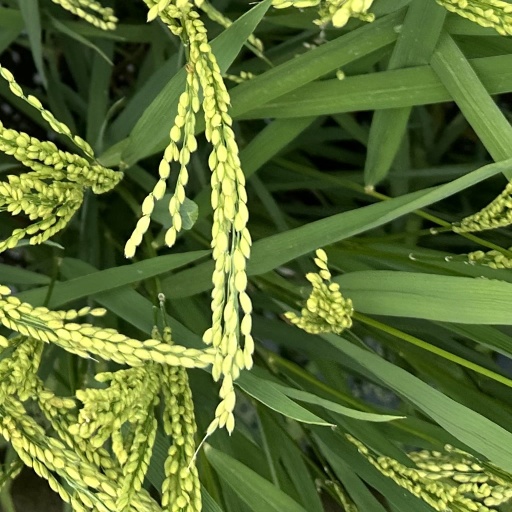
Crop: rice